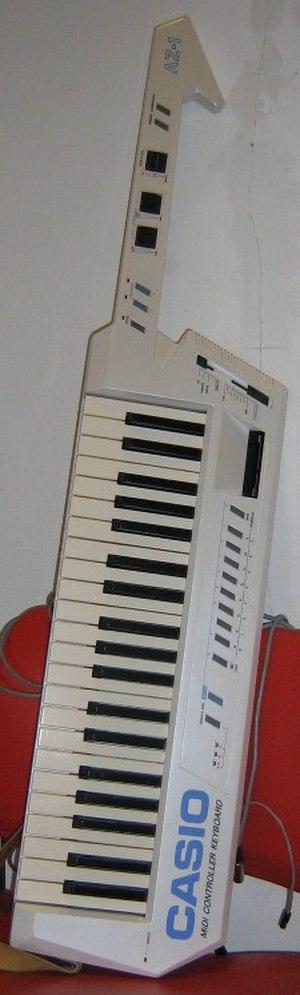
Le Casio AZ-1 est un keytar fabriqué par la firme Casio. C'est un clavier MIDI polyphonique conçu pour l'utilisation sur scène.